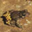
Label: frog